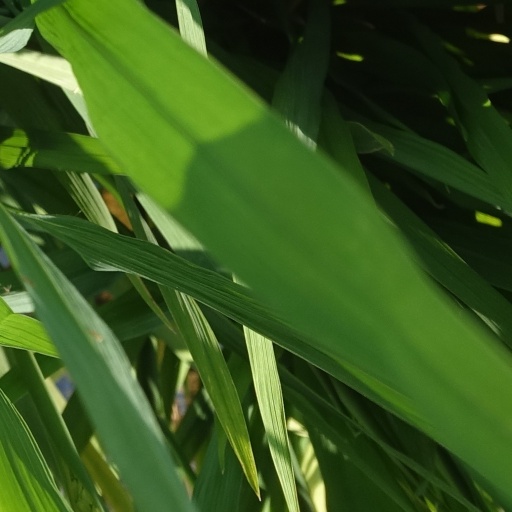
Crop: rice